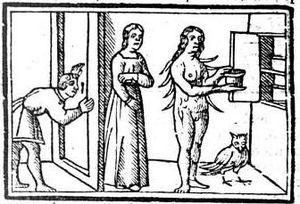
Titre
Pamphile est une sorcière, l'un des personnages du roman d'Apulée, Métamorphoses.